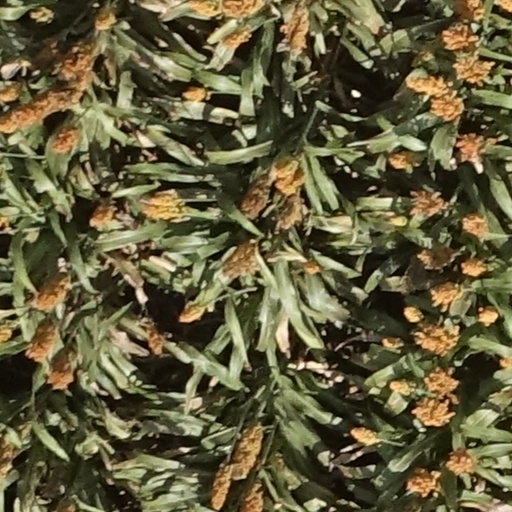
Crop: sorghum